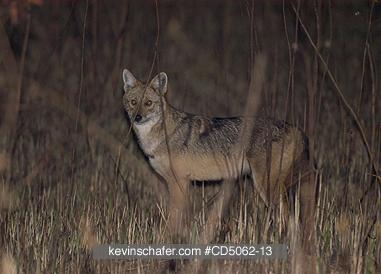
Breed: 209-n000043-dhole